P. S. Sivaswami Iyer

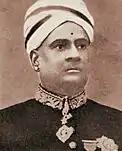

Sivaswami Iyer was born to Sundaram Iyer and Subbalakshmi in the village of Palamaneri on 7 February 1864. He belonged to the Palamaneri Brahacharanam who traced their descent from Krishnan Raman Brahmarayar, the commander-in-chief of the Chola army under Rajendra Chola.